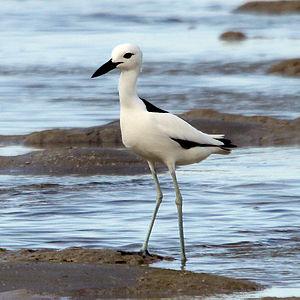
Cette liste a été établie à partir d'ouvrages et d'articles des années 1990 sur l'avifaune malgache. L'avifaune de Madagascar comprend 294 espèces dont 107 endémiques, 30 espèces menacés selon la classification de L'UICN.